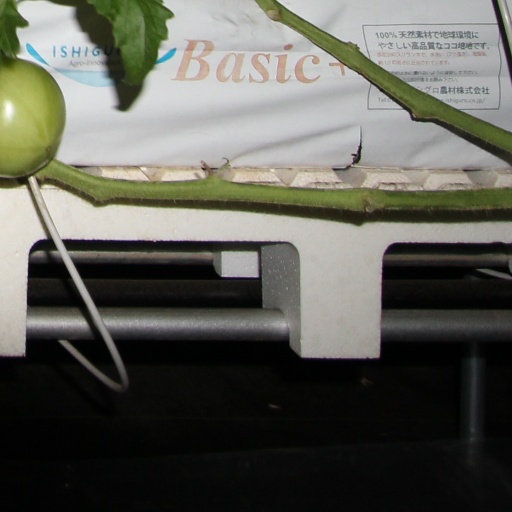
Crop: tomato